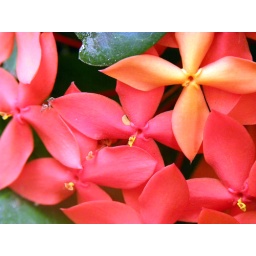
Some particularly pink flowers in Holguin province, Cuba.